That's When

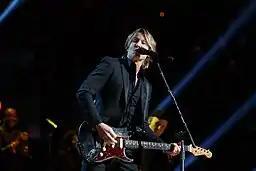
Keith Urban is featured on "That's When".

On February 11, 2021, Swift announced the first of her re-recorded albums, "Fearless (Taylor's Version)", a re-recording of Swift's second studio album, "Fearless" (2008). In addition to re-recordings of the original album's tracks, "Fearless (Taylor's Version)" additionally contained six previously unreleased "From the Vault" tracks, which are songs written for the original album that did not make the cut. Swift explained that these songs were left out of "Fearless" for various reasons and that including them on the re-recorded album proved that "the artist is the only one who really knows that body of work".